Relationship science

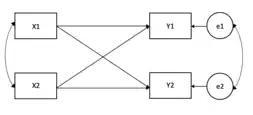

The dyadic score model uses two partners observed predictor and outcome variables to compute both dyadic 'level' and 'difference' latent variables. The level variables are similar to the common fate latent variables while the difference variables represent the within-dyad contrast. See Figure 6.